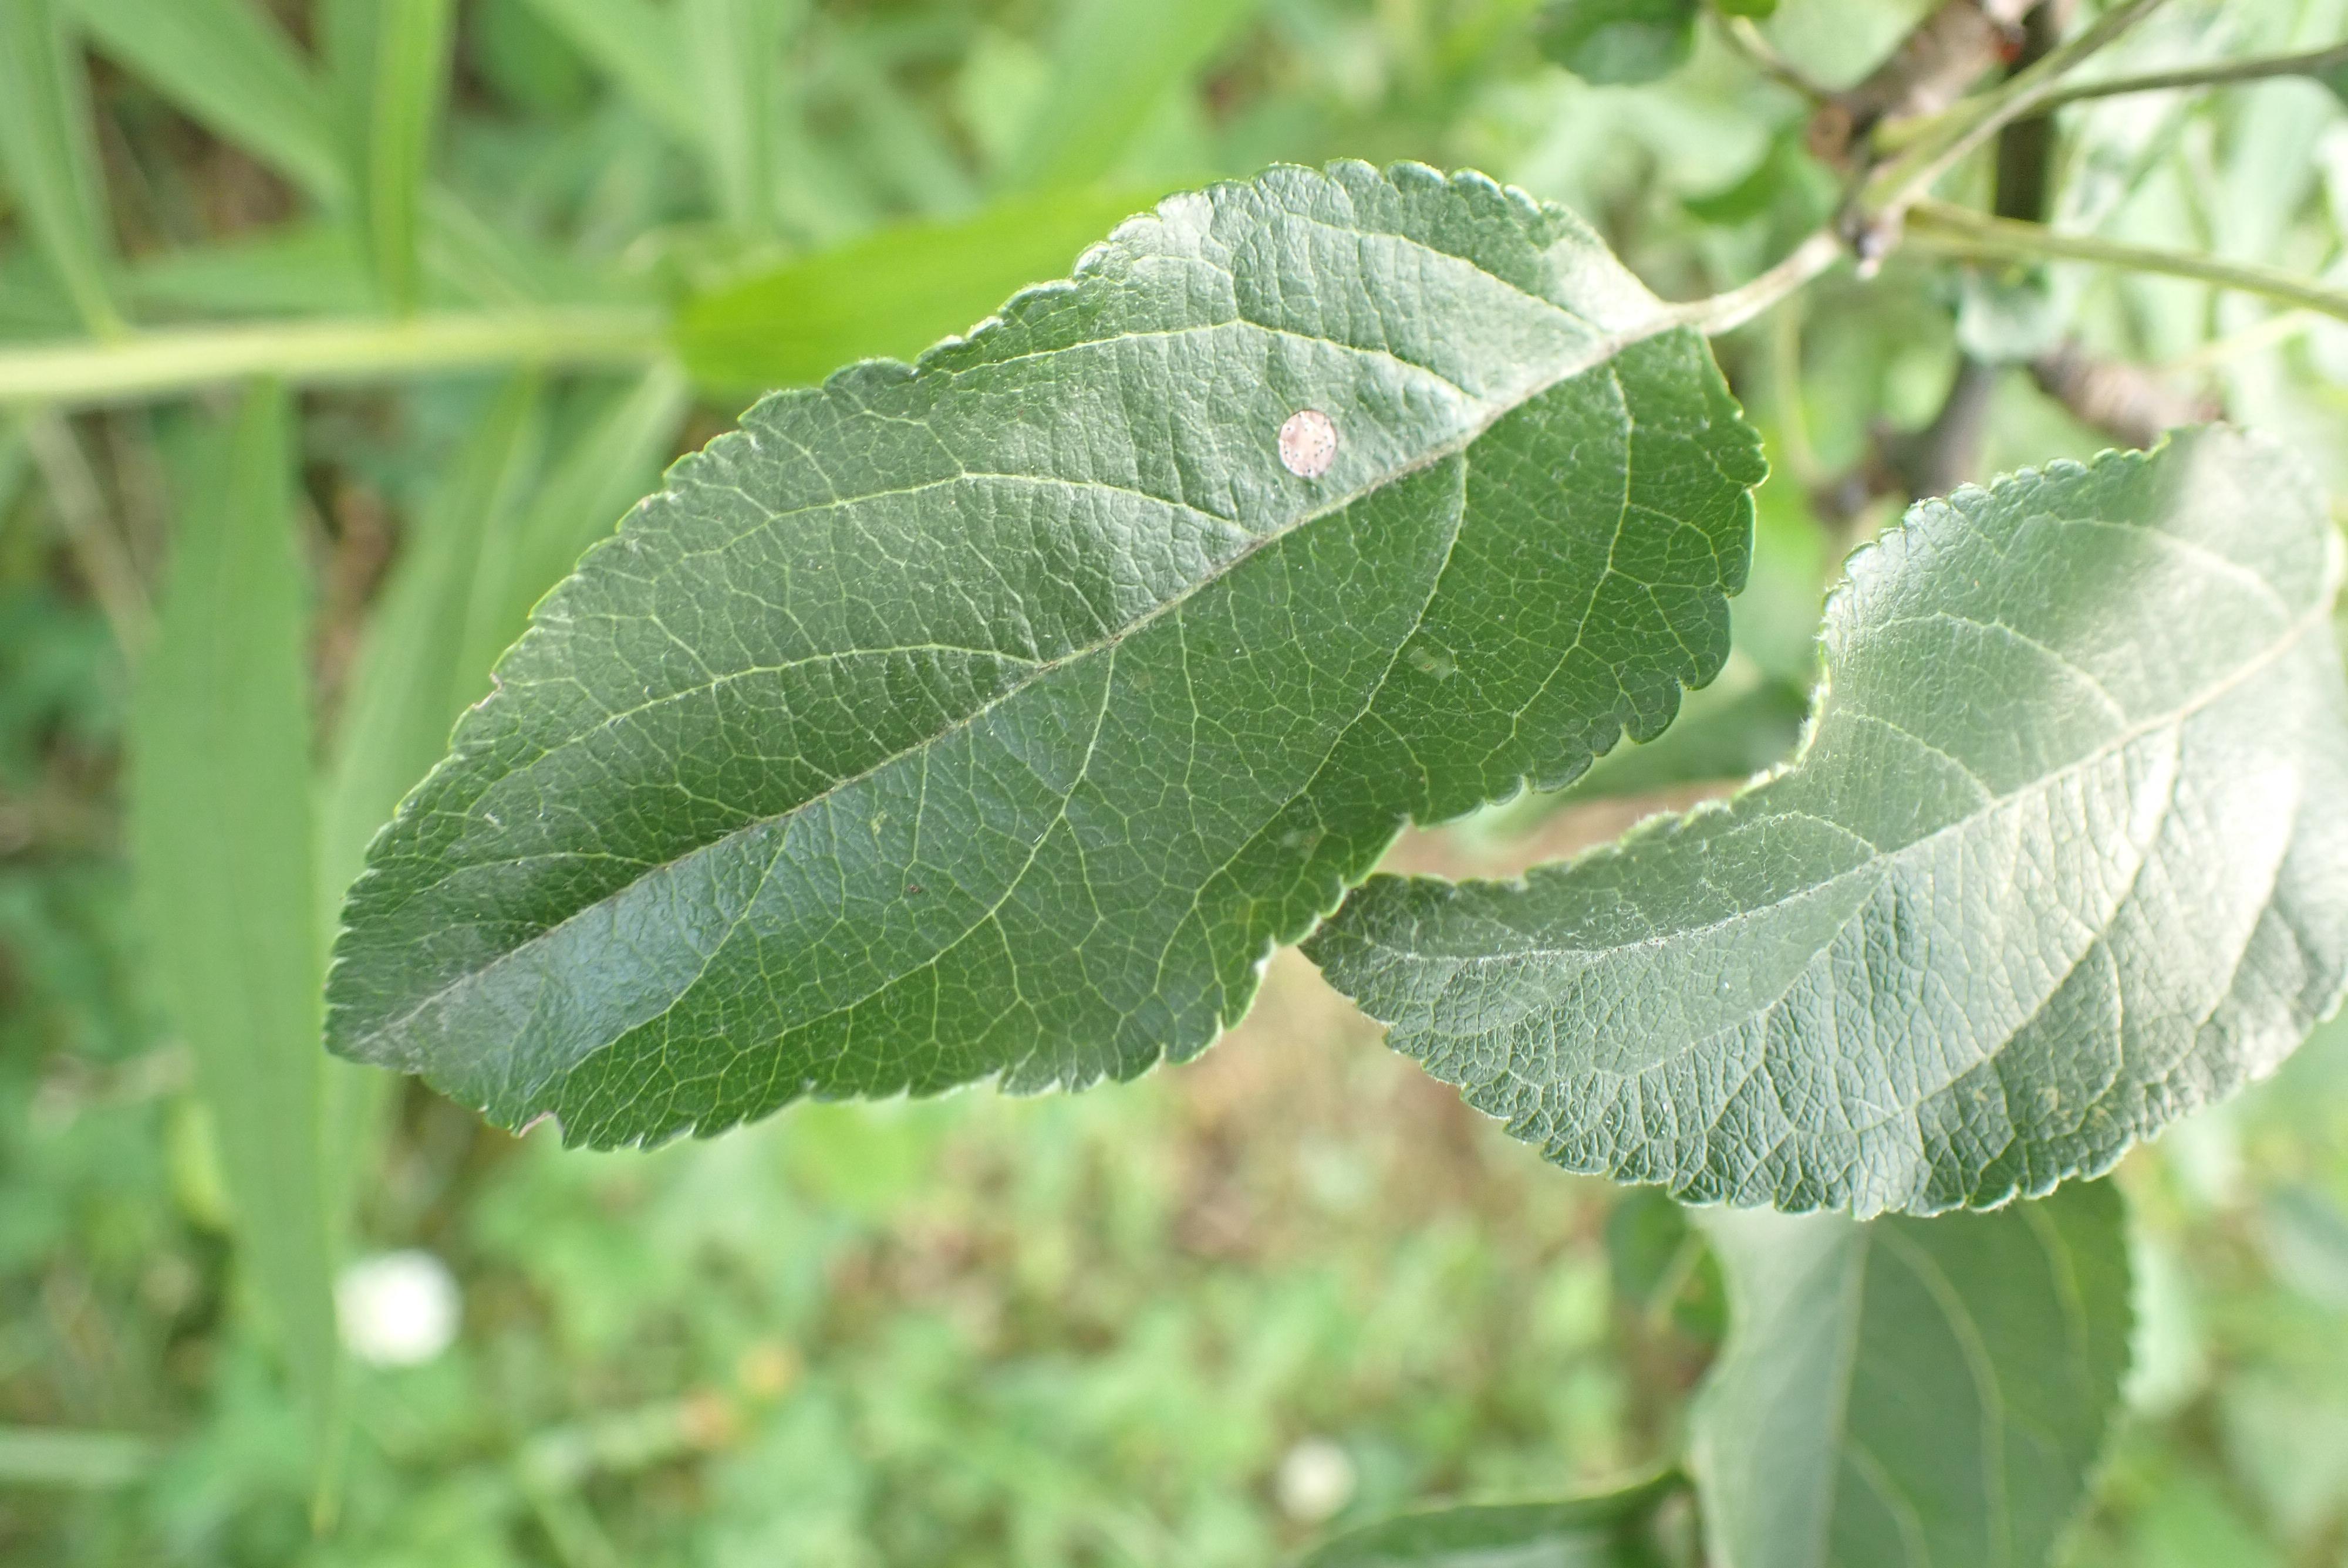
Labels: frog_eye_leaf_spot